Monegros

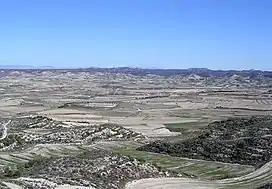
Typical landscape of the Monegros near Leciñena.

Los Monegros is a comarca in Aragon, Spain. It is located within the provinces of Zaragoza and Huesca. The area is prone to chronic droughts, and much of the area is a natural region made up of badlands.